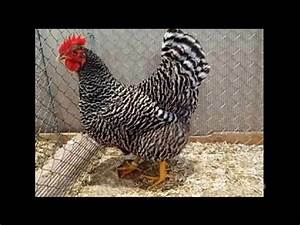
Label: chicken